Mount Behistun

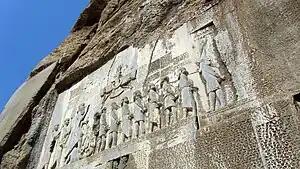
Behistun Inscription of Darius the Great

Mount Bisotoun, aka "Bīsitūn" (referring to the mountain and the nearby village), is a mountain with a rock precipice in the Zagros Mountains in Kermanshah, Iran. Darius I inscribed the flat rock face in three languages c. 500 BC, known as the Behistun Inscription.